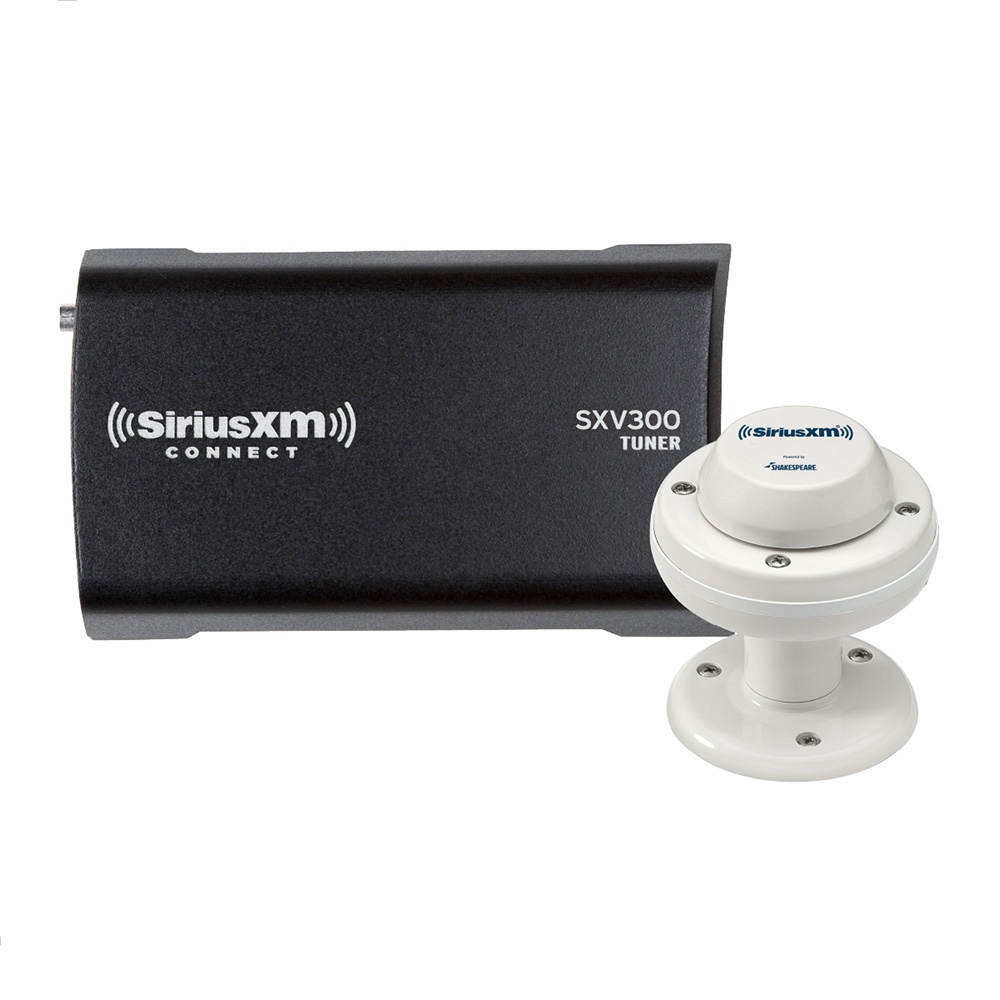
SiriusXM SXV300 Connect Tuner  Marine/RV Antenna *24-Pack [SXV300M1-24]
Brand: SiriusXM
Category: Electronics > Audio > Audio Players & Recorders > Radios > Satellite Radios